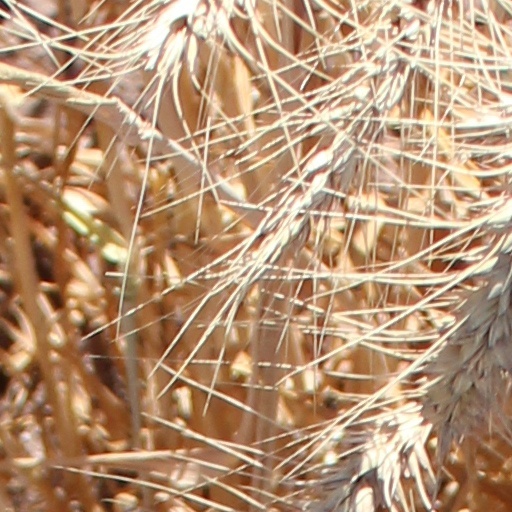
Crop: wheat